British Rail Class 47

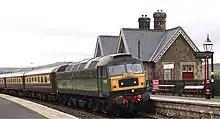
Restored Class 47, D1935 "Roger Hosking MA", heading North with a complement of Pullman Coaches at Dent Station on the Settle - Carlisle line

In the 1990s, further 47/4s were converted with long-range fuel tanks and equipment to allow them to work with a type of rolling stock known as propelling control vehicles-PCV, which utilised RCH (Railway Clearing House) cables to allow the PCV driver to signal to the driver on the locomotive to apply power and operate the brakes - neither these locomotives nor the PCVs were equipped with TDM push-pull equipment. They were also numbered into the 47/7 series, from 47721 onwards. With dwindling passenger work for them, a number of 47/8s, already fitted with the extra fuel tanks, were also renumbered into this series.